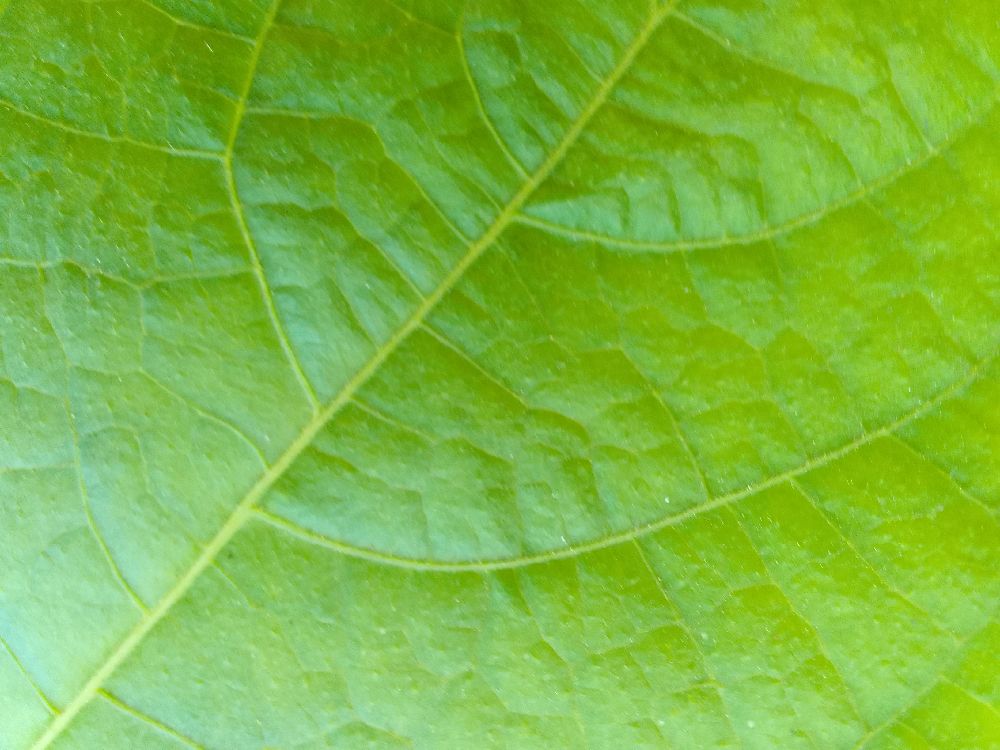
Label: healthy